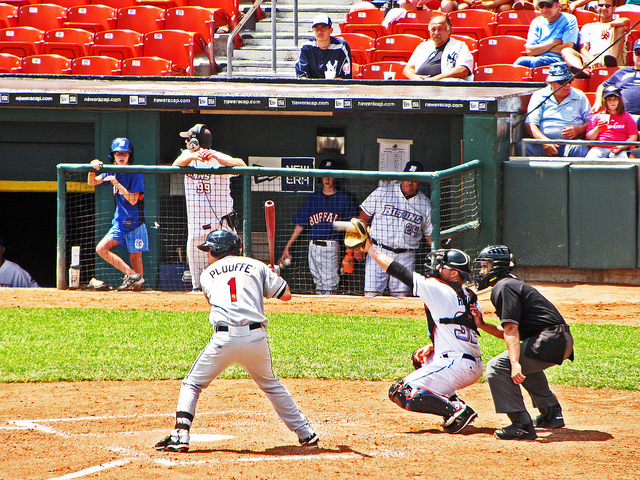
cầu thủ bắt bóng đang dùng găng tay để bắt bóng